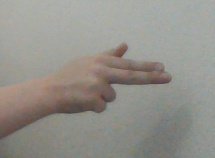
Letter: ghain